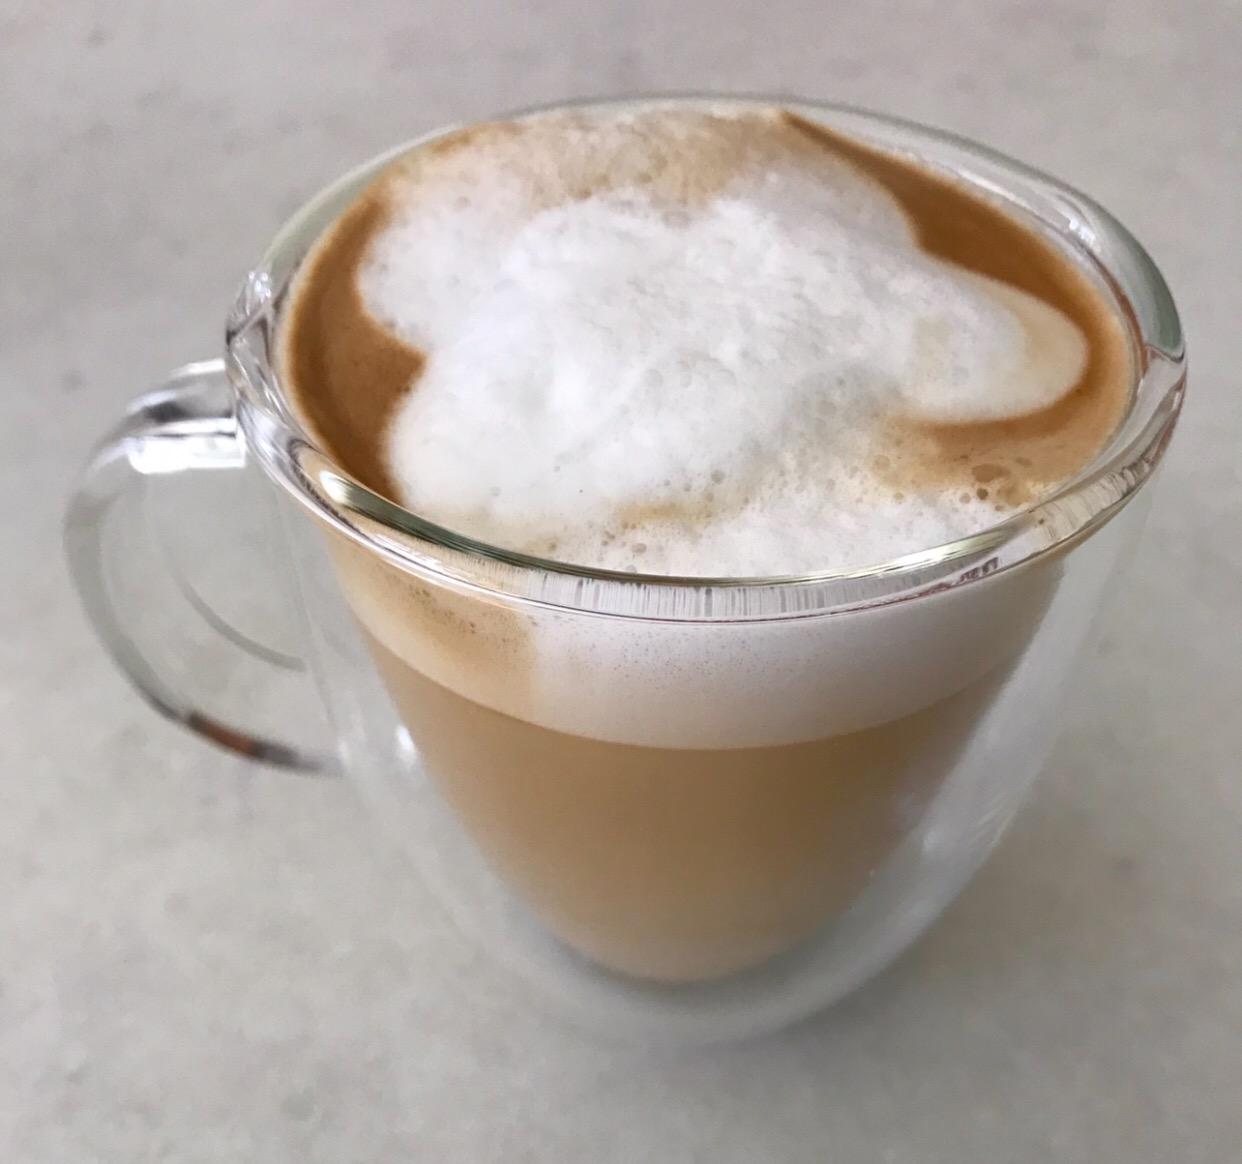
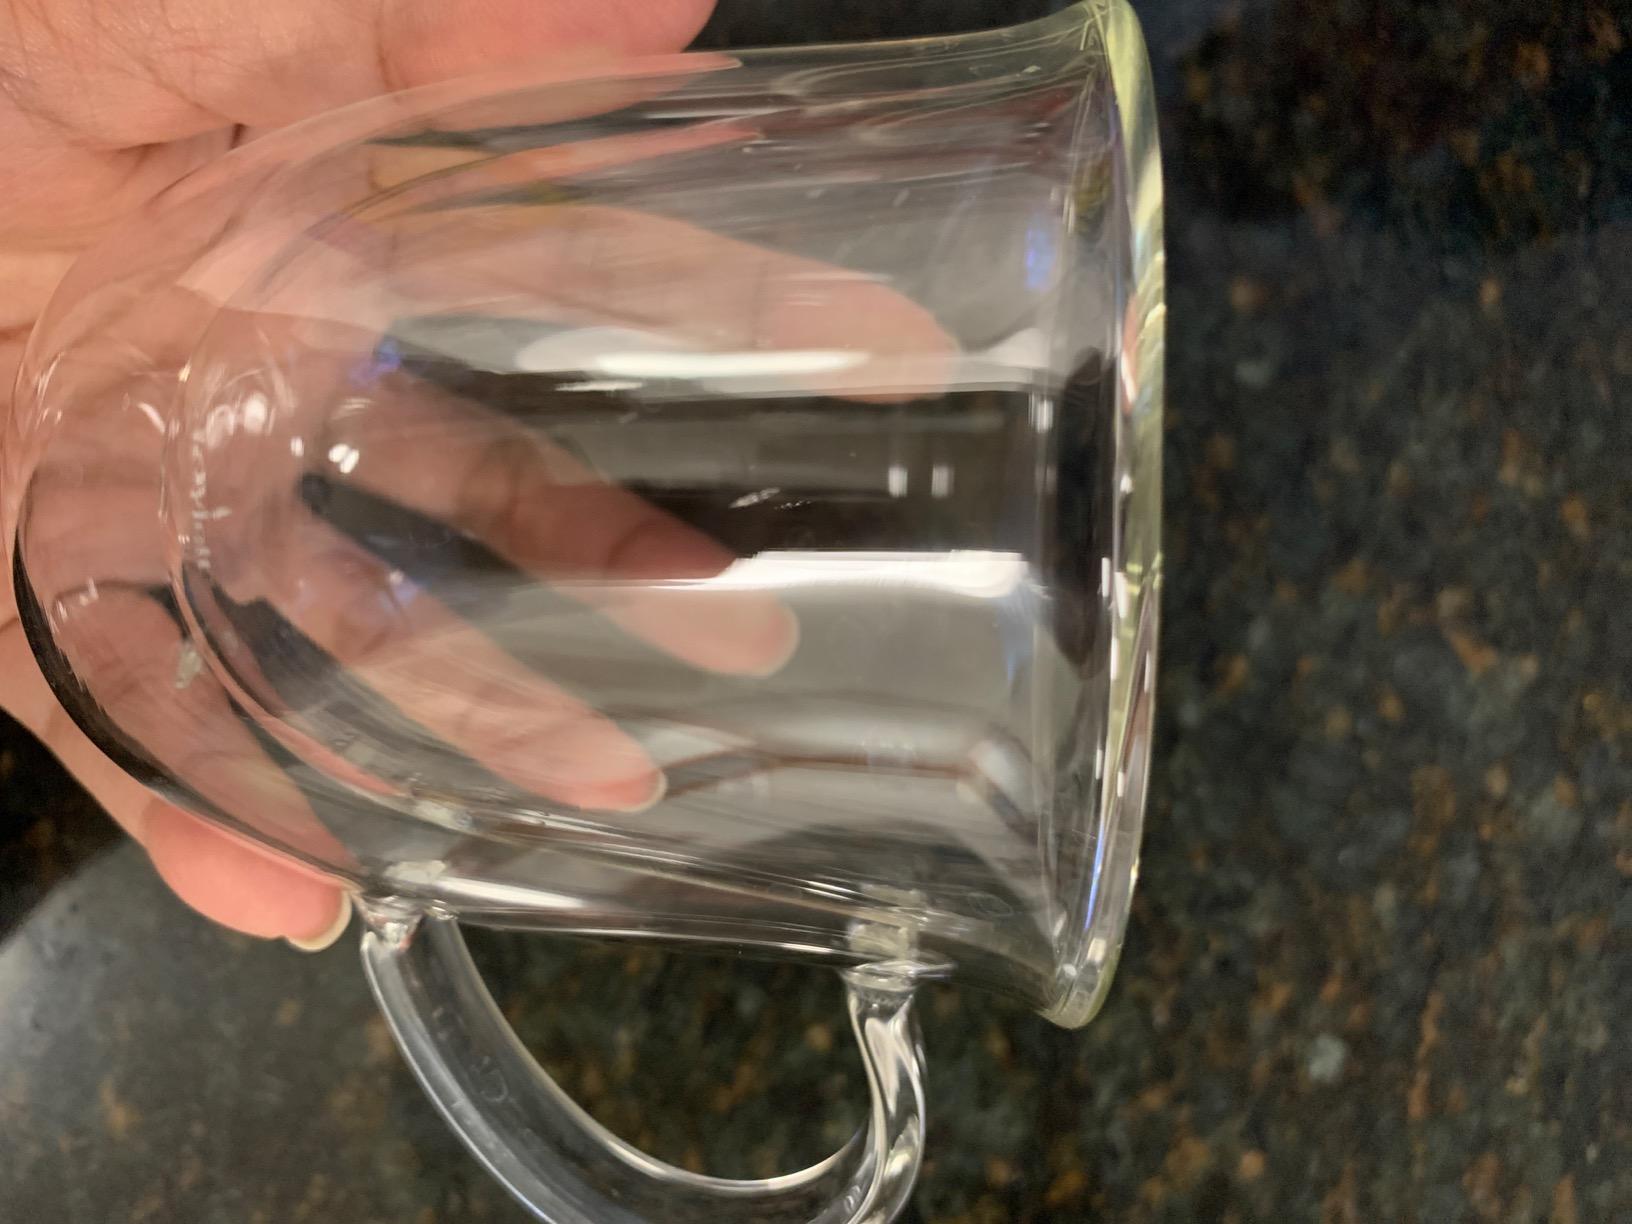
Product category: items_mug
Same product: no